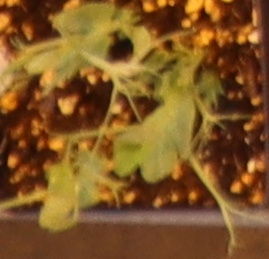
Label: Field Pea